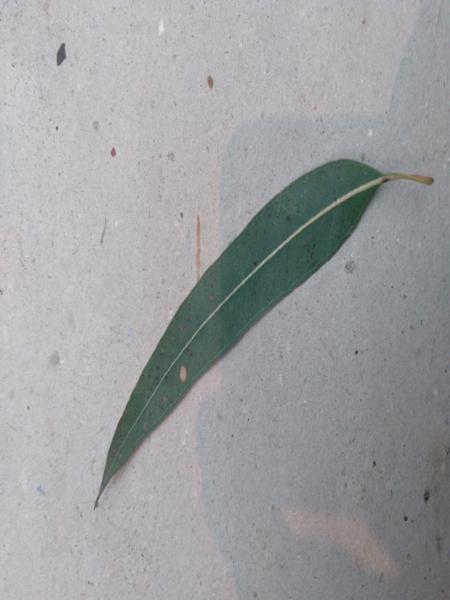
Plant: Eucalyptus